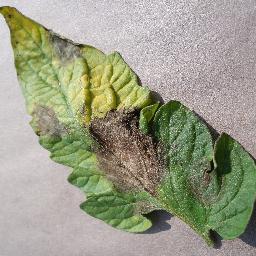
Label: Tomato___Late_blight